Stefan van Dijk

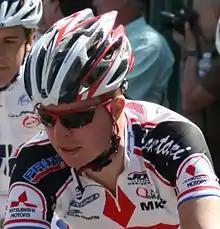
Van Dijk at the 2008 Four Days of Dunkirk.

Stefan van Dijk (born 22 January 1976 in Honselersdijk, Netherlands) is a former professional road racing cyclist.